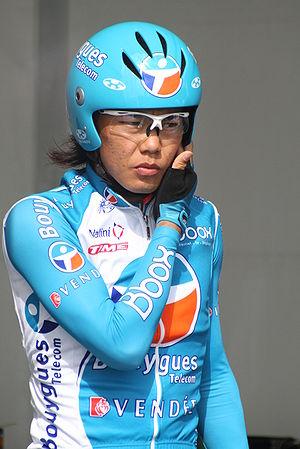
Yukiya Arashiro, durant les Quatre jours de Dunkerque 2009, à Douai
Yukiya Arashiro, né le 22 septembre 1984 à Ishigaki, est un coureur cycliste japonais membre de l'équipe Bahrain-McLaren. Il est avec Fumiyuki Beppu le premier Japonais à avoir terminé le Tour de France, en 2009.